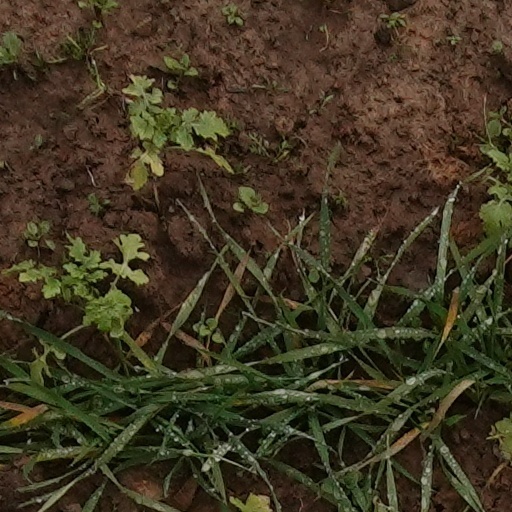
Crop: wheat